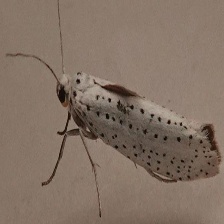
Species: BIRD CHERRY ERMINE MOTH